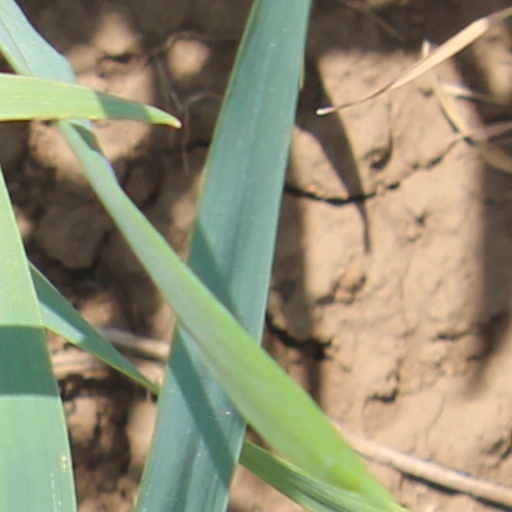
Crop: wheat